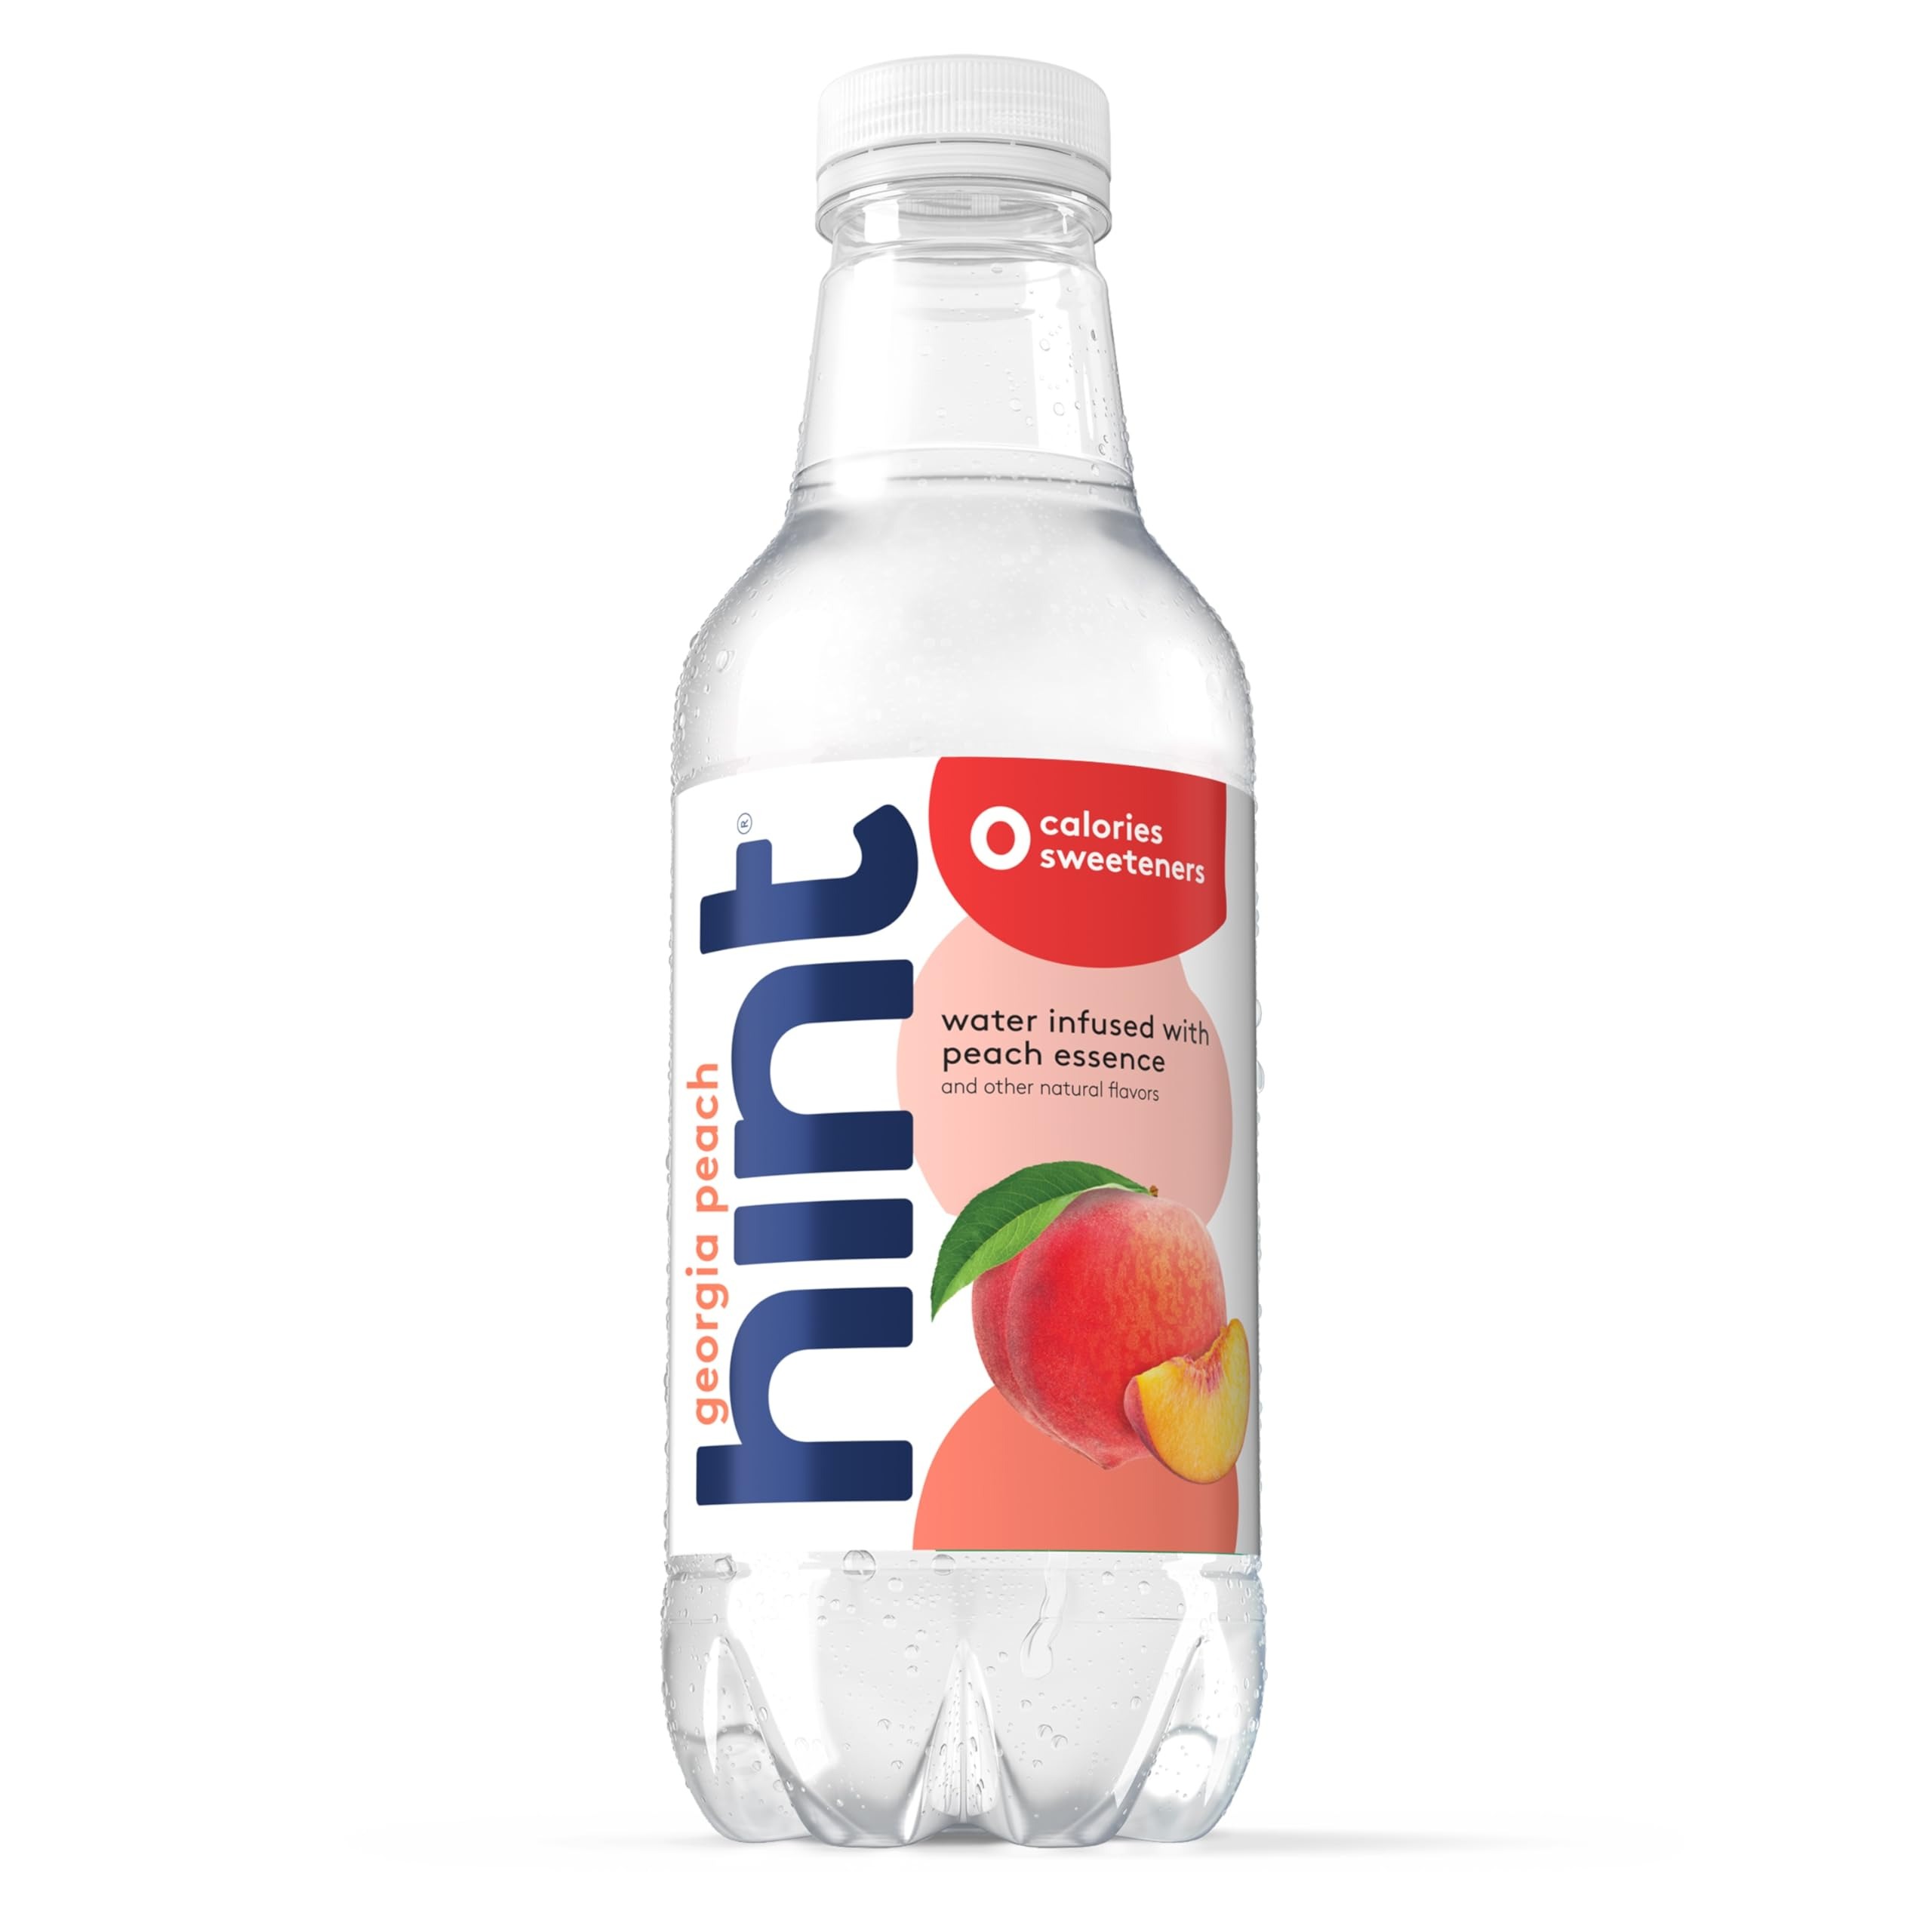
Item Name: Hint Water Essence Peach, 16 Fl Oz
Bullet Point 1: Easy and Simple to make. Rich in taste
Bullet Point 2: Item Package Length: 20.6cm
Bullet Point 3: Item Package Width: 20.9cm
Bullet Point 4: Item Package Height: 27.2cm
Value: 16.0
Unit: Fl Oz

Price: 15.99